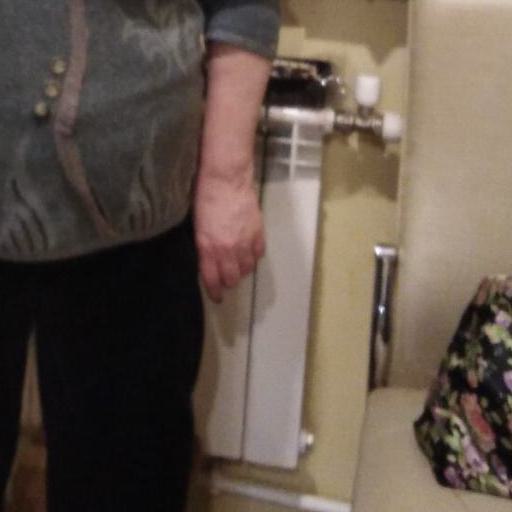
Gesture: no_gesture